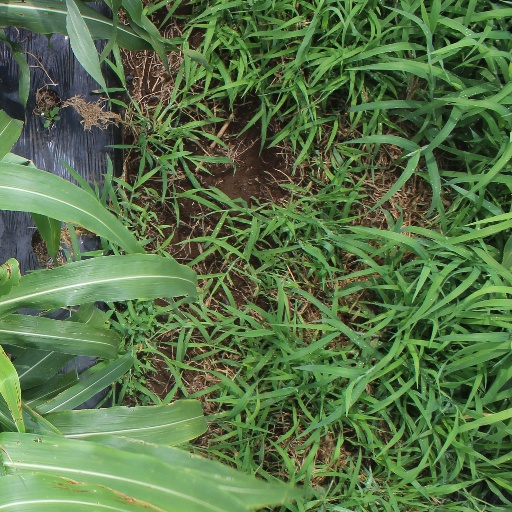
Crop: sorghum